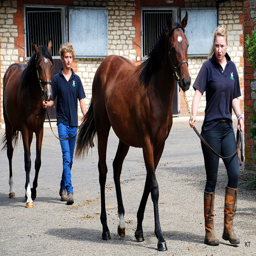
A woman and a young man are both walking with horses.
The two horses were being led along by two workers.
a couple of people are walking with horses
Horses being walked by people at the stables.
A young lady and guy are walking with horses.